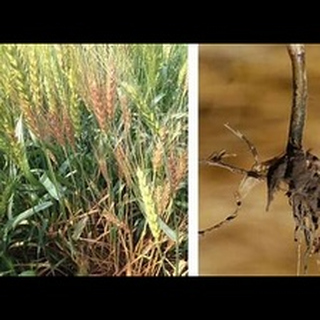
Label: wheat_tan_spot